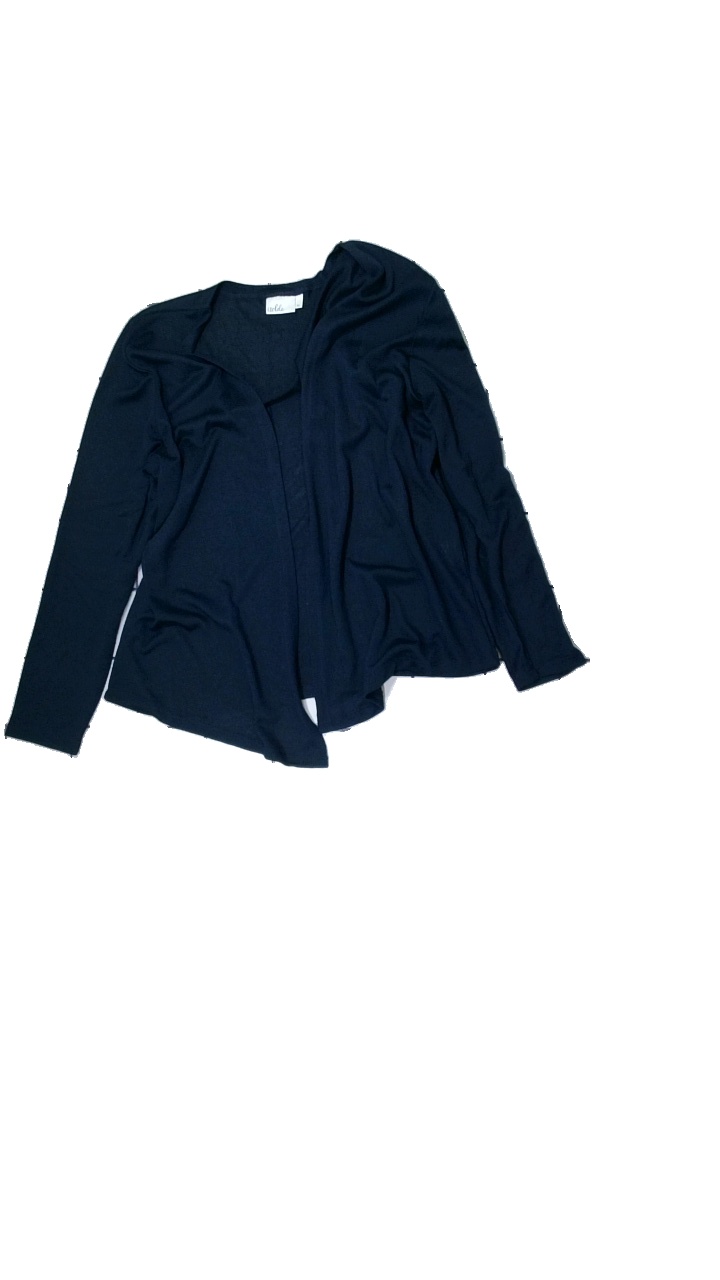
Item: Cardigan (Ladies)
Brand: Missing
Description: Blue cardigan
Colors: Blue
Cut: Regular
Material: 66% Viscose 34% Polyester
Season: All
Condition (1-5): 3
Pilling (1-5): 3
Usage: Export
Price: <50